Don Lever

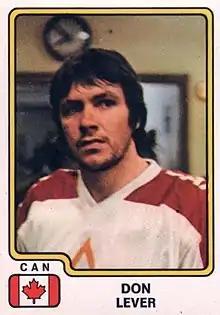
Don Lever with the Team Canada in 1979

Donald Richard Lever (born November 14, 1952) is a Canadian former professional ice hockey left winger who played 15 seasons in the National Hockey League from 1972–73 until 1986–87. He notably helped the Calgary Flames reach the NHL playoff semifinals for the first time in club history in 1981.